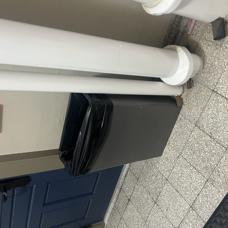
Label: trash